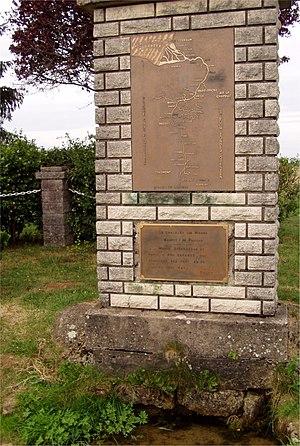
Monument à la source de la Meuse à Pouilly-en-Bassigny (Haute-Marne) Auteur
Le Châtelet-sur-Meuse est une commune française située dans le département de la Haute-Marne, en région Grand Est.
La Meuse est un fleuve européen de 950 kilomètres de long dont le bassin, relativement étroit, est orienté sud-nord. Elle traverse la France, la Belgique et les Pays-Bas et se jette dans la mer du Nord. Elle prend sa source à 409 mètres d’altitude à Pouilly-en-Bassigny.